S. M. Shah

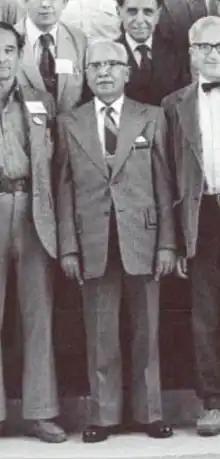
S. M. Shah at retirement, U of Ky, Lexington, KY, May, 1976

Swarupchand Mohanlal Shah (30 December 1905 – 21 April 1996) was a Distinguished Professor of Mathematics at the University of Kentucky. He received his Ph.D. from University of London in 1942, advised by Edward Titchmarsh who was a Ph.D. student of G. H. Hardy. He was a fellow of the Royal Society of Edinburgh.